Lake Manly

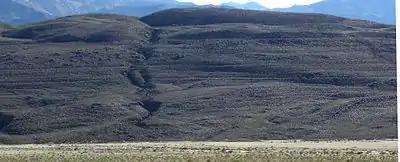
Shoreline Butte, close with shorelines visible

The existence of large ancient lakes in the Great Basin of the United States was already proposed by the end of the 19th century, when the existence of Lake Lahontan and Lake Bonneville was first described. The possibility of a former lake in Death Valley was also considered during that time, though at first it was not universally accepted as a large lake. The first evidence for it was described in 1924 by geologist Levi F. Noble. Earlier in 1890 another geologist, Grove Karl Gilbert, already assumed a lake existed in Death Valley, although his lake was considerably larger than actual Lake Manly.